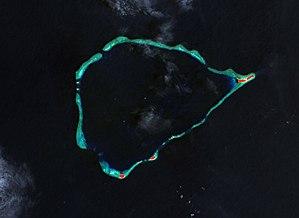
Nomwin est un atoll des îles Carolines. C'est aussi une municipalité du district d'Oksoritod, dans l'État de Chuuk, un des États fédérés de Micronésie. Elle compte 681 habitants répartis sur 2 km².
Fananu est un atoll des îles Carolines. C'est une municipalité du district d'Oksoritod, dans l'État de Chuuk, un des États fédérés de Micronésie. Sa population est de 402 habitants sur une superficie de 1 km².